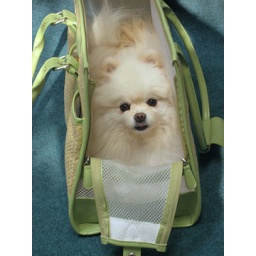
Xena in green bag